Bill Dole

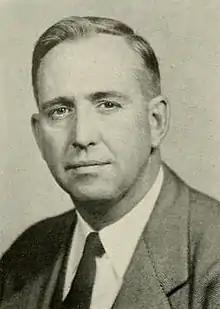
Dole pictured in "The Tecoan 1950", ECU yearbook

William Edward Dole Sr. (July 5, 1909 – February 7, 1966) was an American football coach. He served as the head football coach at East Carolina University from 1949 to 1951 and Davidson College from 1952 to 1964, compiling a career college football coaching record of 58–80–5.